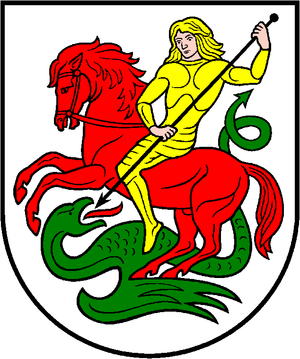
Kurkliai est un village de la municipalité du district d'Anykščiai de l'Apskritis d'Utena